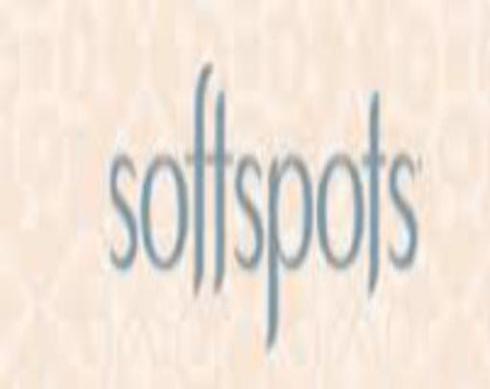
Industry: Clothes